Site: brandenburg
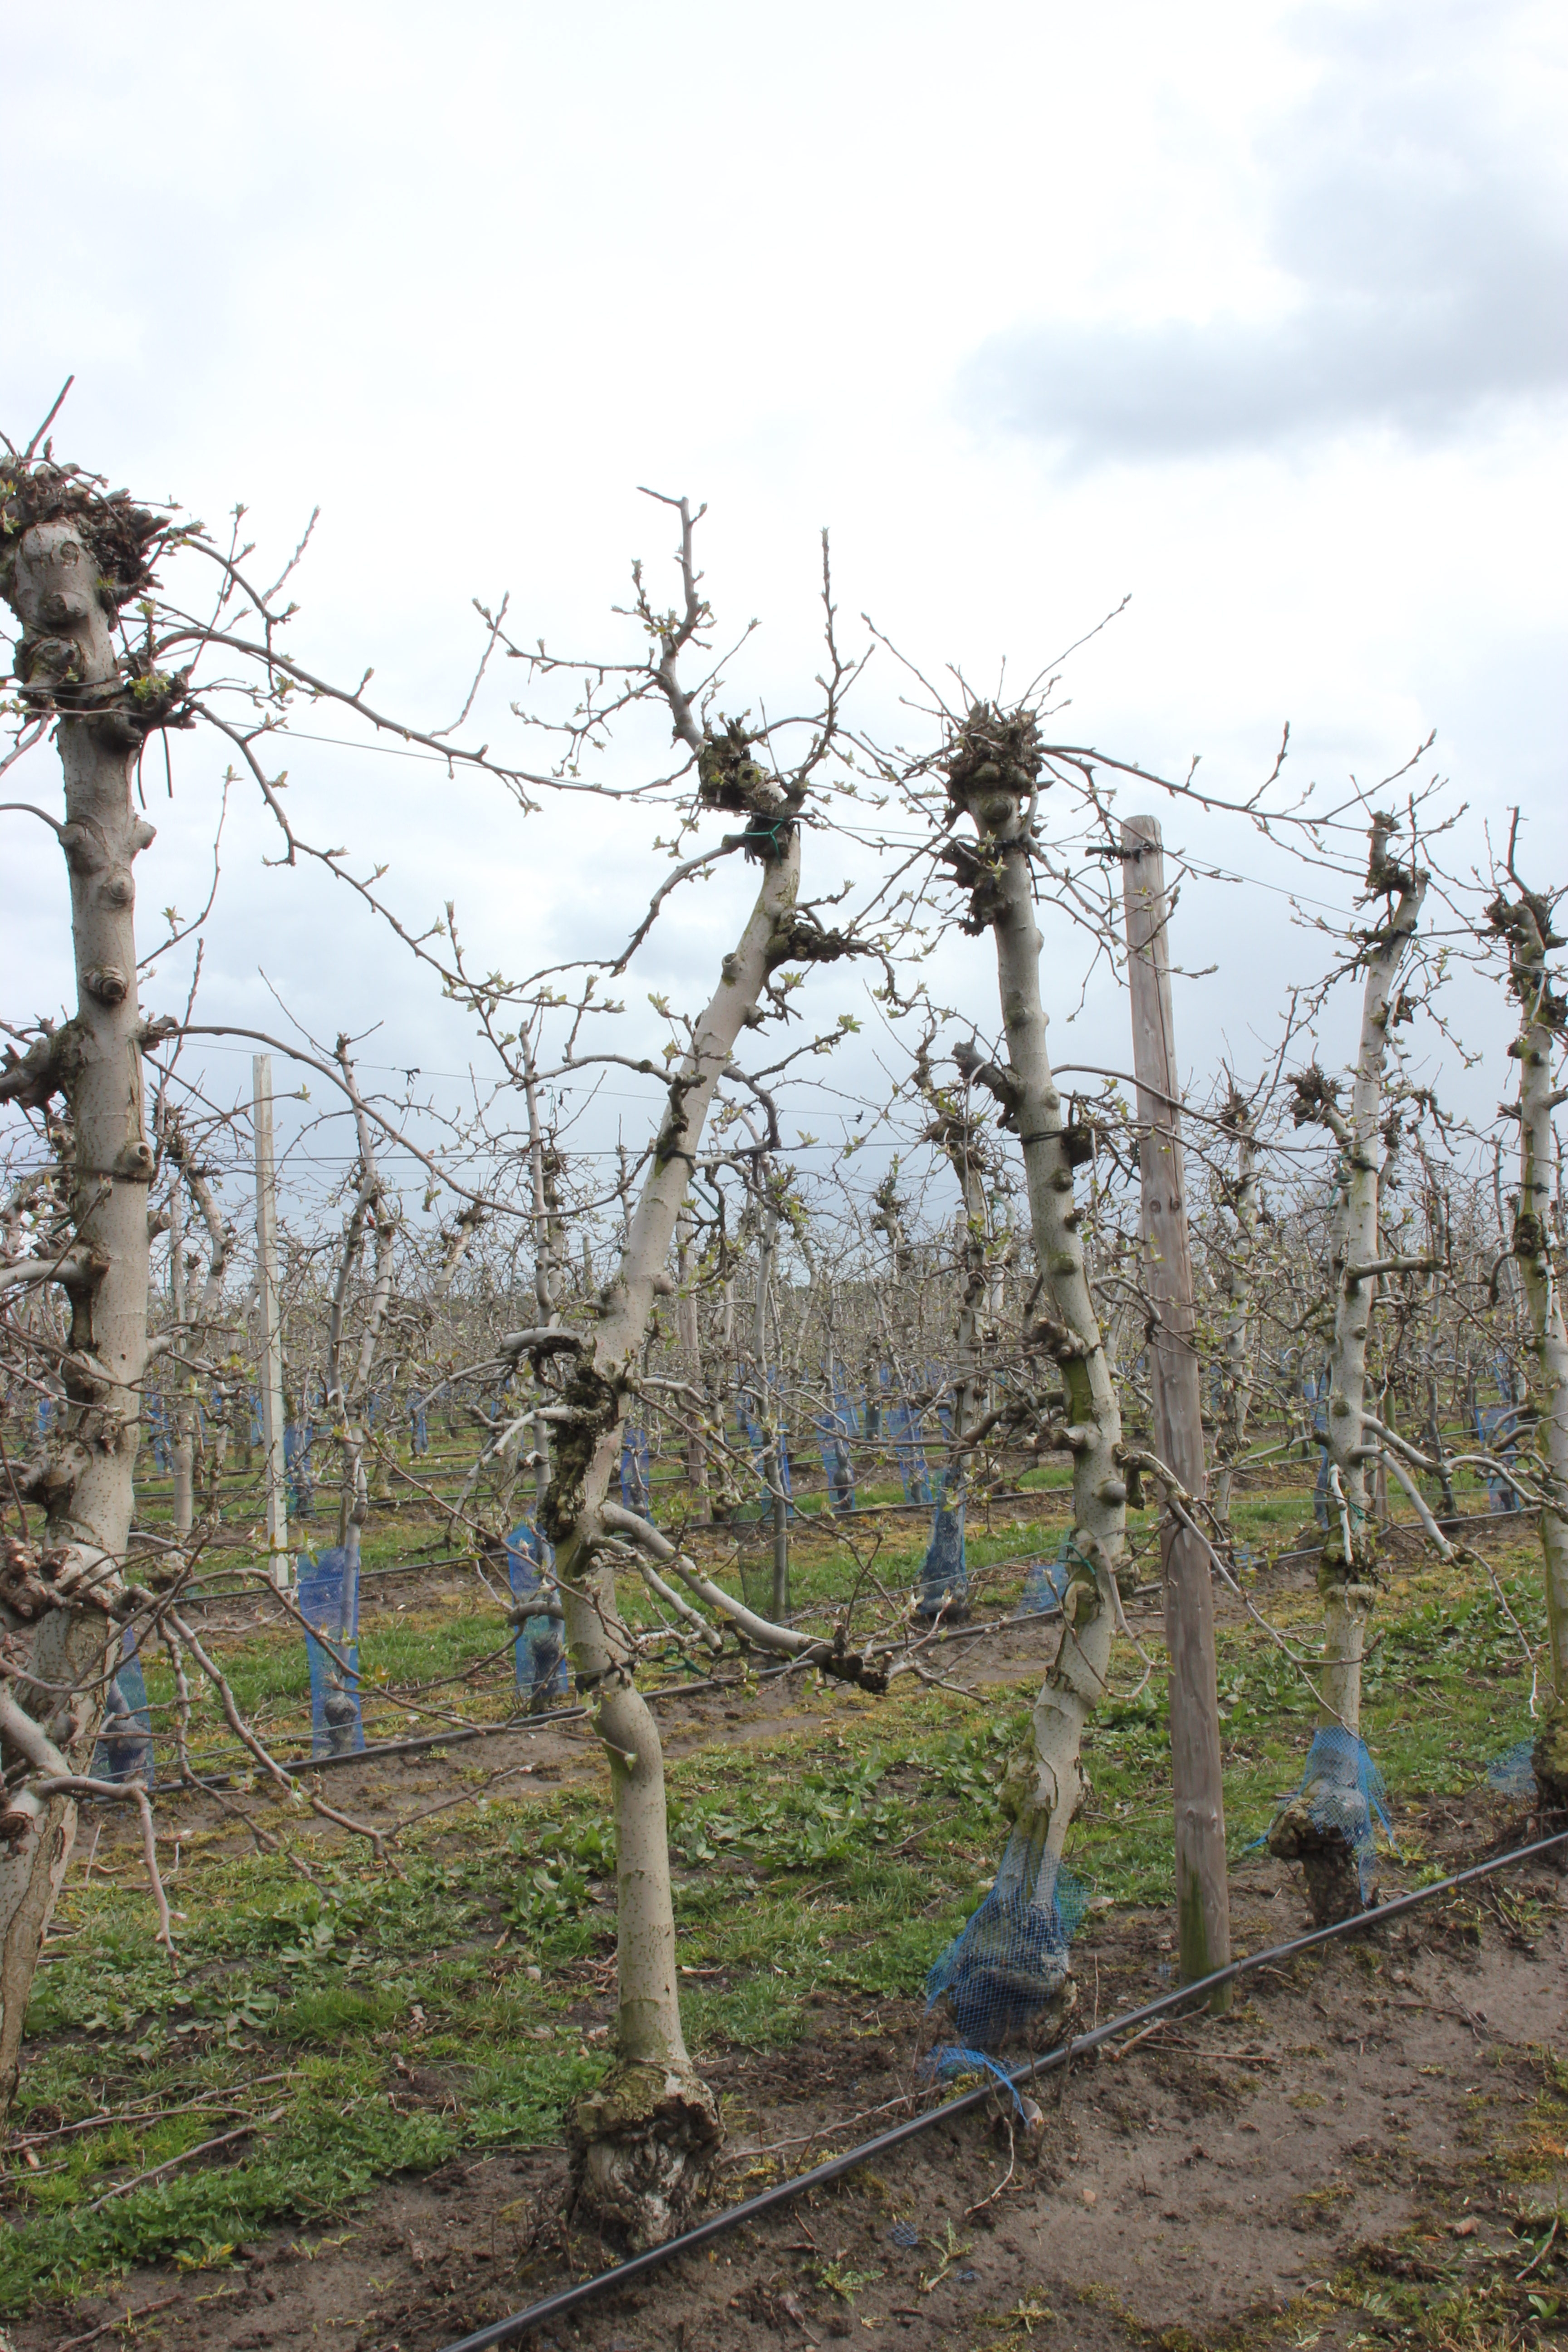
Growth stage (BBCH 55): Inflorescence emergence